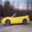
Label: automobile